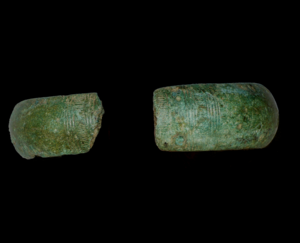
Détail des incisions d'un bracelet en Bronze de type Bignan, découvert dans les environs de Pouancé
Cet article présente l'histoire de l'Anjou depuis la Préhistoire jusqu'à la Révolution française. Elle couvre notamment les périodes du comté d'Anjou et du duché d'Anjou. Pour l'histoire plus récente, de la Révolution à nos jours, voir l'article Maine-et-Loire.